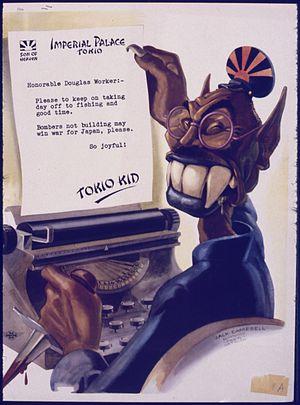
Le sentiment antijaponais concerne la xénophobie, particulièrement, la détestation, le grief, le soupçon, l'intimidation, la peur ou l'hostilité envers les Japonais, le Japon ou la culture japonaise. Parfois, le terme japonophobie ou de nippophobie est aussi utilisé.